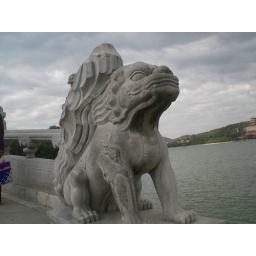
Funny lion enjoying the nice view over the black lake